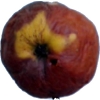
Label: apples